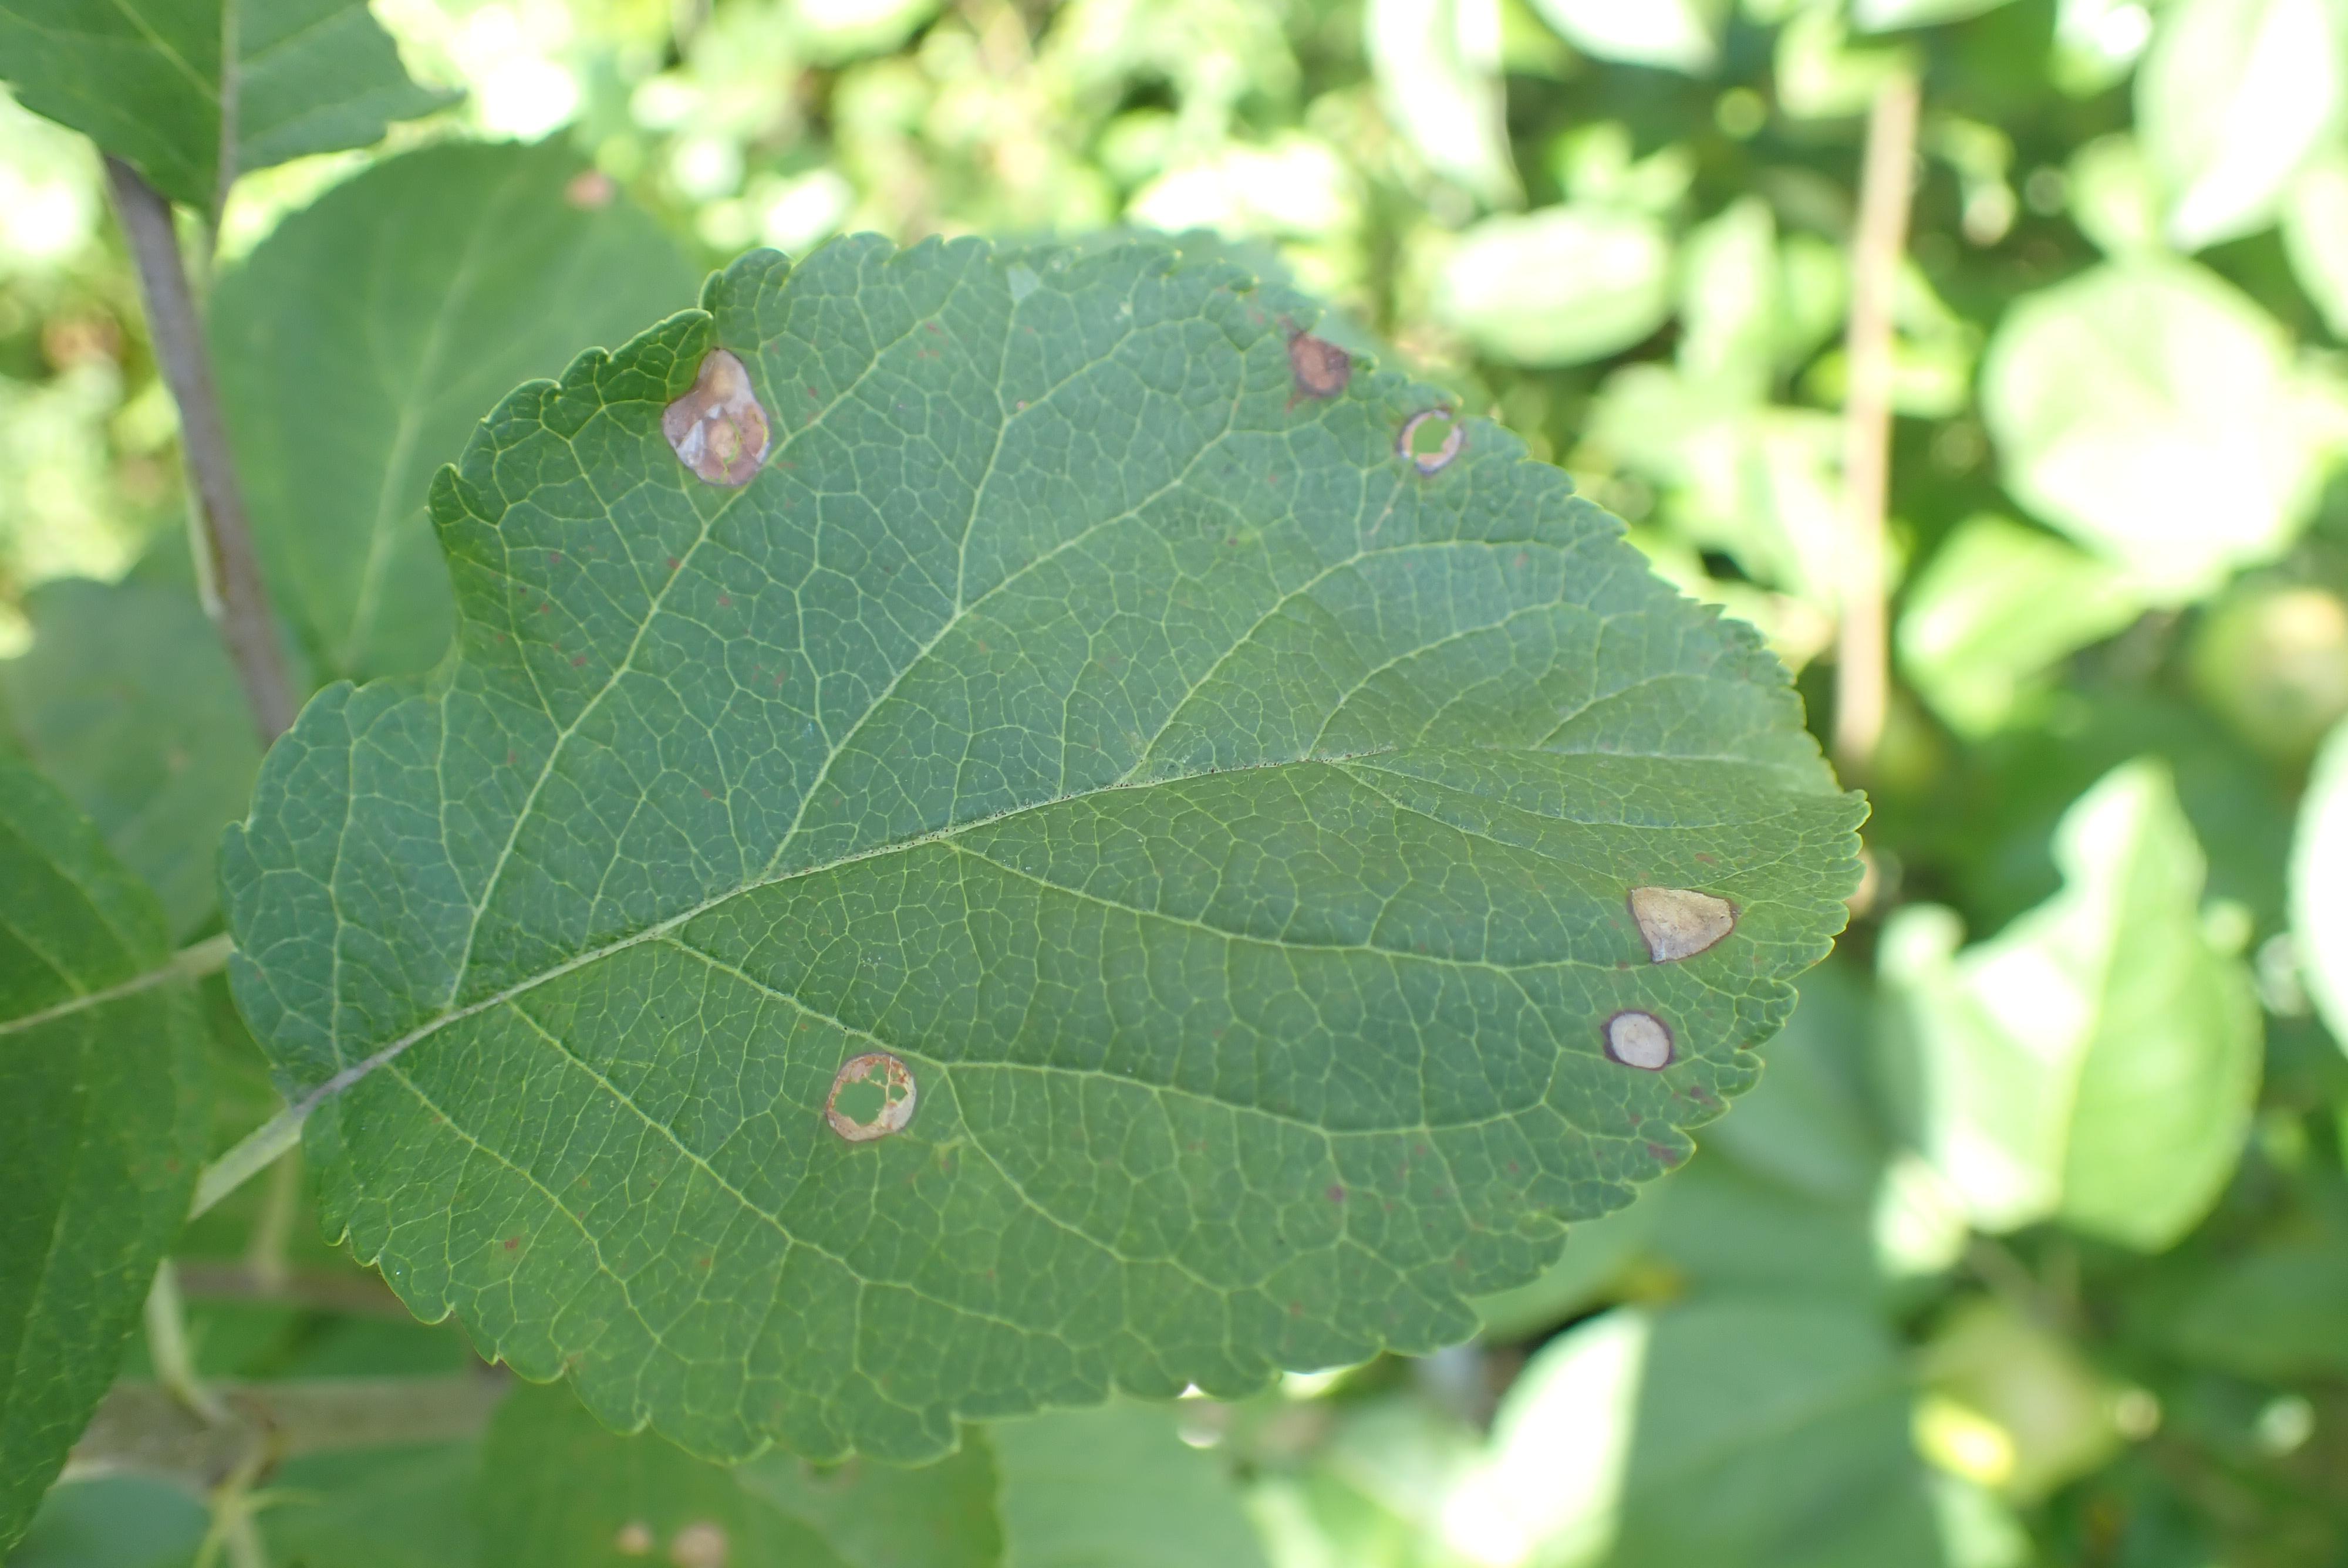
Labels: frog_eye_leaf_spot